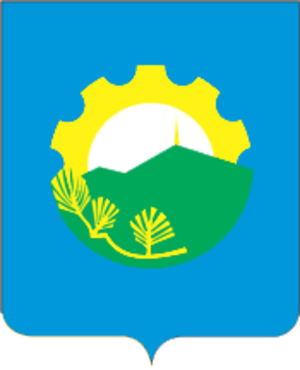
Arseniev est une ville du kraï du Primorie, dans l'Extrême-Orient russe. Sa population s'élevait à 53 083 habitants en 2016.